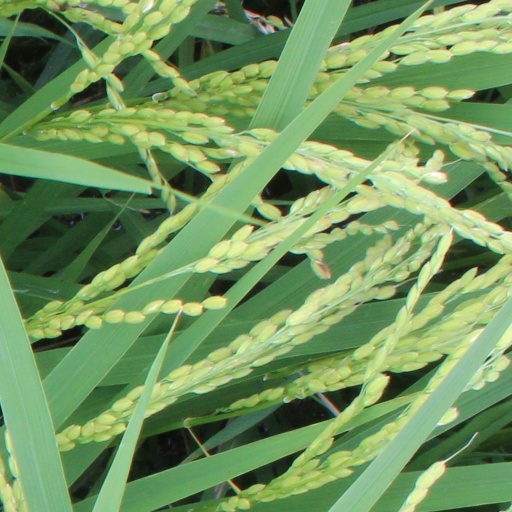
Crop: rice